Kalevanharju

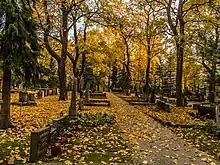
The Kalevankangas Cemetery in October 2015

On the west side of the cemetery was the State General Hospital, which had moved there from the edge of Nalkala Square in 1910. The hospital, whose main building was in the shape of the letter H, contained features of Art Nouveau and Classicism. To the north of the hospital was the Kalevanharju orphanage, founded in 1925, which included a nursery and a milk distribution station for infants. In the area south and southwest of Kalevanharju, between the Tehdaskatu street and the Viinikanoja ditch, there were several small industrial plants: the Tampere's brewery, founded in 1922, the Tampere box factory, which started operations in 1923, and the "Tuotannon leipomo" bakery, designed by Frans Jousi, was built in 1927. Tehdaskatu 15, on the other hand, housed Osuusliike Voima's soft drink factory from 1924 onwards.